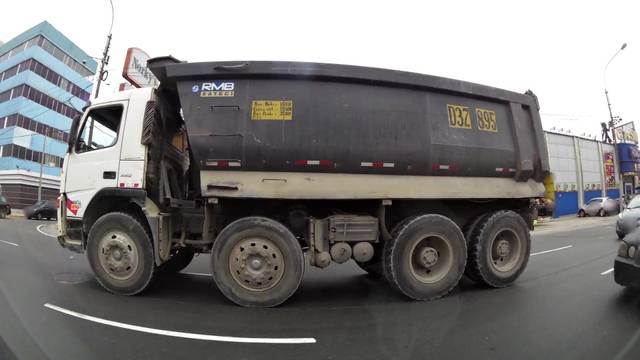
Region: Peru
Coordinates: -12.079, -77.08